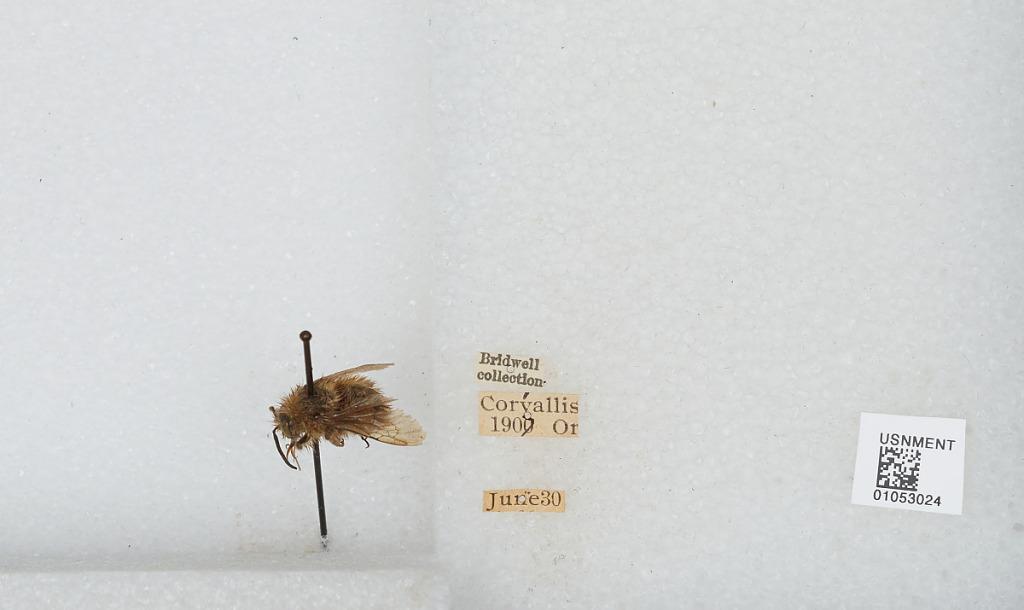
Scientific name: Bombus sp.
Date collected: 1907-6-30
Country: United States
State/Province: Oregon
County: Benton
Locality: Corvallis
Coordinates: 44.57, -123.28